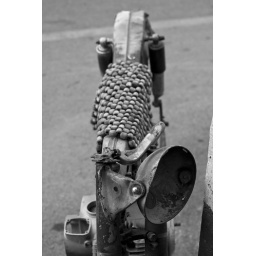
A torn down bike leans against a post on the side of the street in Chiang Mai, Thailand.